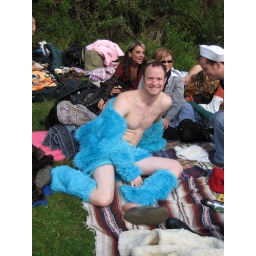
Another cute boy who let me take his photo. I just love a boy in teal fake fur.